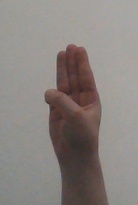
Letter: thaa